Francisco Lufinha

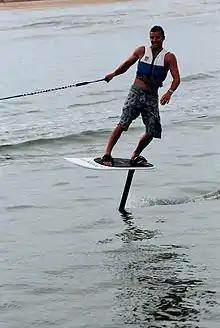
Hydrofoil wakeboarding

Francisco found in kitesurfing the most complete sport he has ever tried, because it is a mix of his favorite sports. In 2005 he was national champion and in 2006 vice-champion.